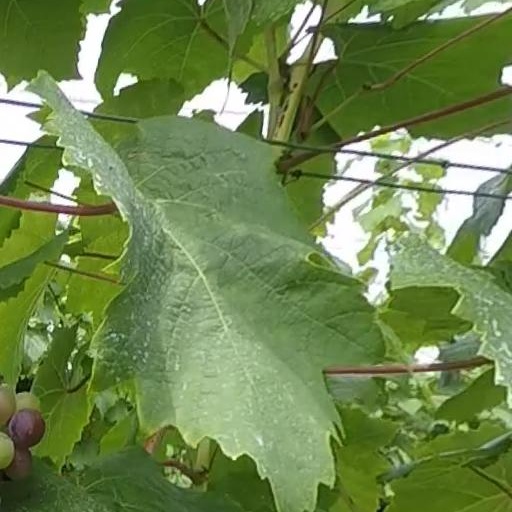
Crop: grape